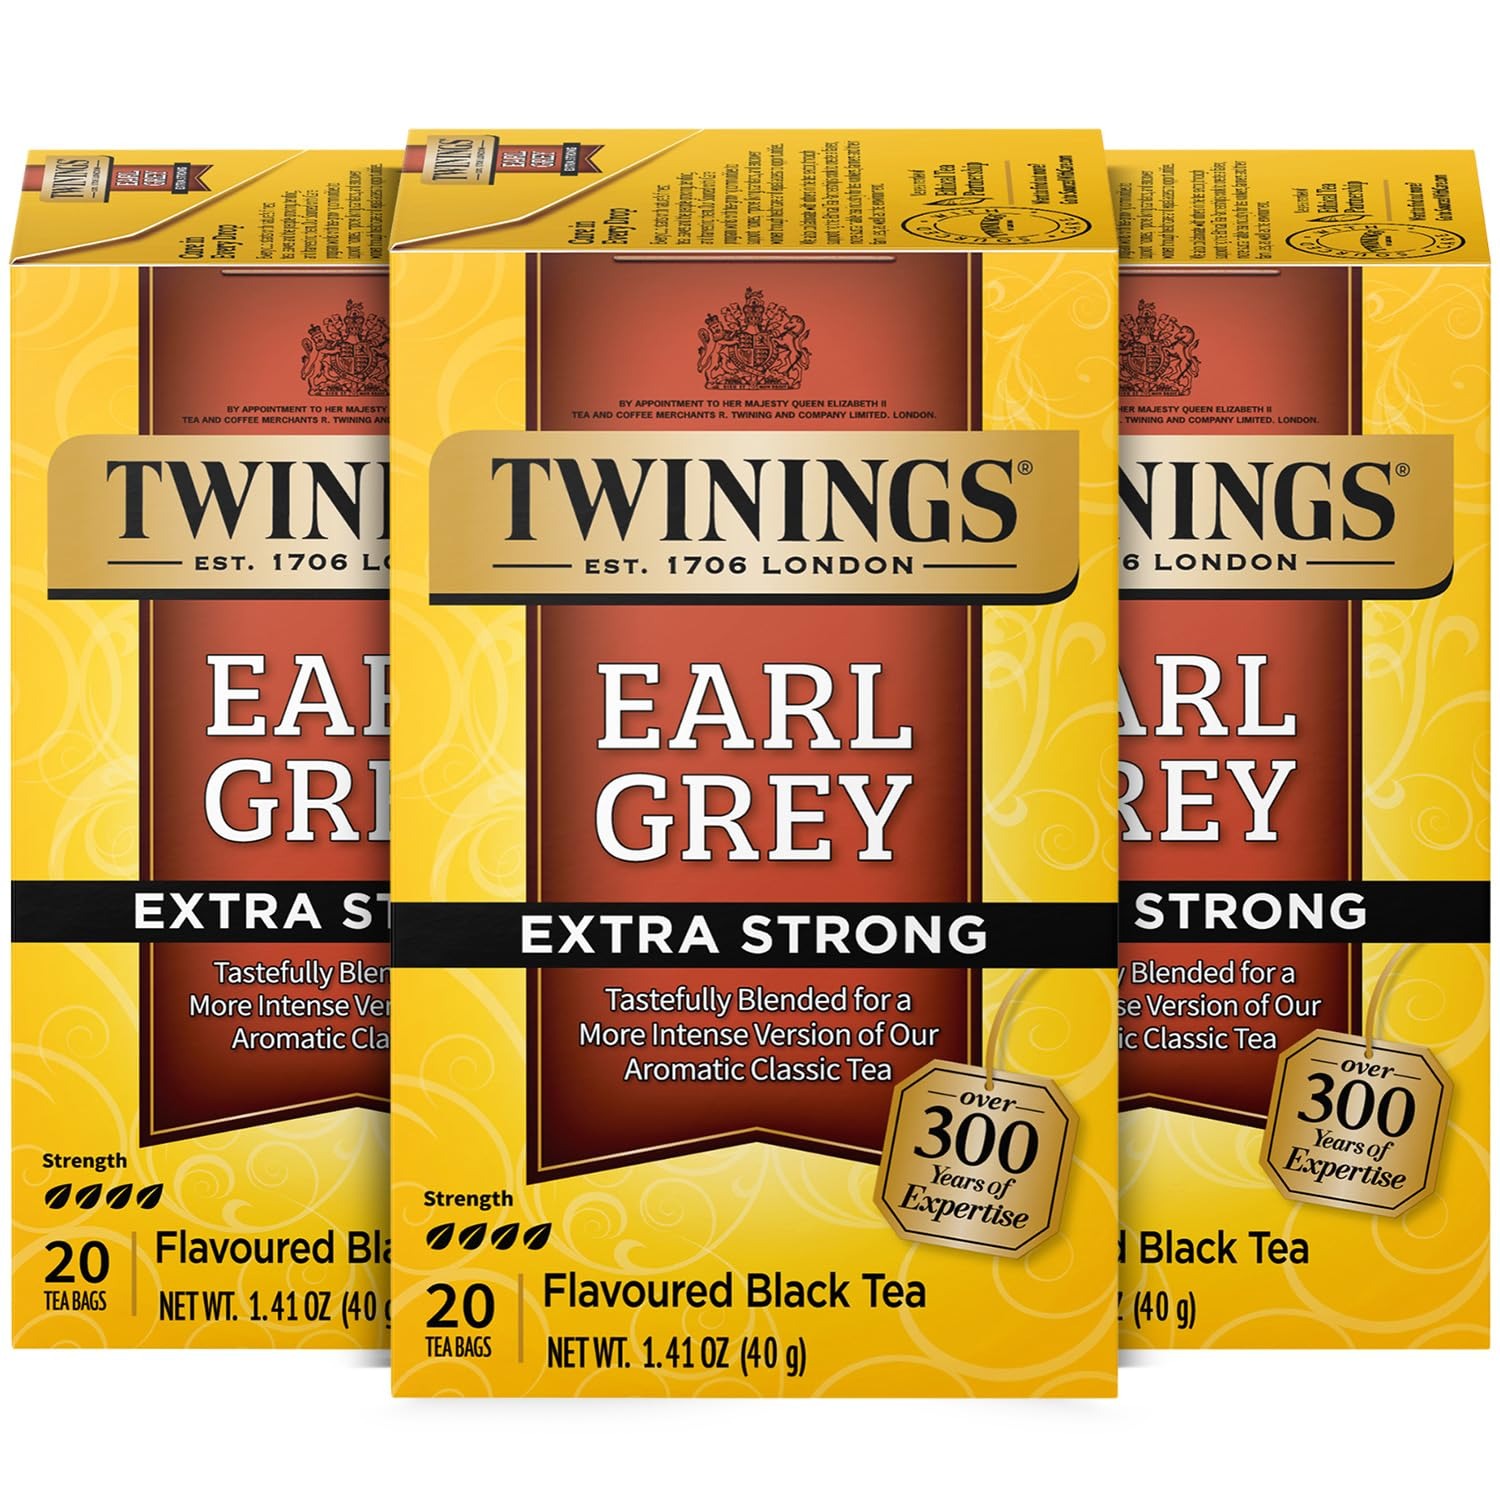
Item Name: Twinings Earl Grey Tea Extra Strong 3-Pack – A Bright and Zesty Black Tea Infused with Citrus Bergamot Flavours, Caffeinated Tea Bags, Individually Wrapped, 20 Count Ea
Bullet Point 1: EARL GREY BOLD TEA IS NOW EARL GREY EXTRA STRONG: Experience the same classic Earl Grey tea infused with even more exquisite flavour to create a mouthwatering tea with a rich, vibrant taste.
Bullet Point 2: A BALANCED TEA BLEND: This brisk and aromatic blend starts with black tea leaves carefully selected from the best tea-growing regions throughout the world.
Bullet Point 3: FRESHEST TEA: Each Twinings tea bag – with a bold medley of black tea and the distinctive flavours of bergamot oranges inside – is enveloped and sealed for freshness, delivering a perfectly satisfying cup of tea, every time.
Bullet Point 4: PREPARING YOUR TEA: After steeping your cup of Earl Grey Extra Strong tea for 4-5 minutes in boiling water, enjoy with or without milk. For delicious iced tea, let the brew cool before pouring it over ice. Sweeten, as desired.
Bullet Point 5: SIGNATURE BLEND OF TRADITION AND INNOVATION: Twinings encourages consumers to “Drink in Life” by taking small steps towards feeling good and living well, one sip at a time.
Value: 60.0
Unit: Count

Price: 18.99